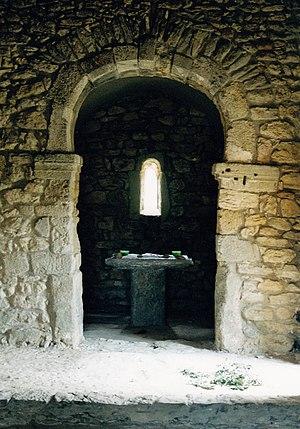
Languedoc - Saint-Laurent-de-Moussan
L'arc outrepassé ou arc en fer à cheval est un arc qui dessine un arc de cercle plus grand que le demi-cercle.
L'architecture préromane de tradition wisigothique est la survivance de l'architecture wisigothique aux IXᵉ et Xᵉ siècles dans les foyers de résistance wisigothique, à savoir les Asturies, la Catalogne et la Septimanie.
Dans l'architecture religieuse, un arc triomphal est un arc qui sépare la nef et le chœur d'une église.
La chapelle Saint-Laurent de Moussan est une chapelle préromane située à Moussan dans le département français de l'Aude en région Occitanie.